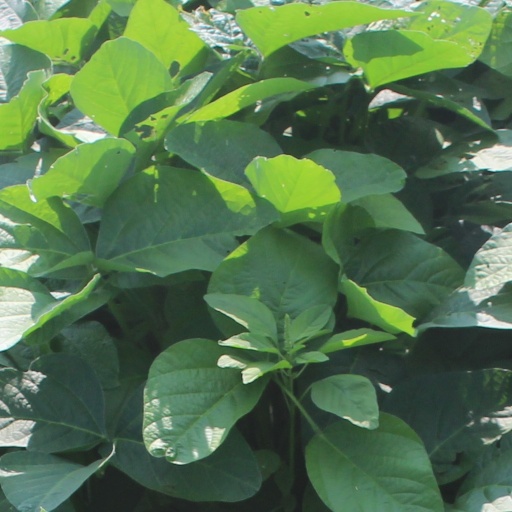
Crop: soybean